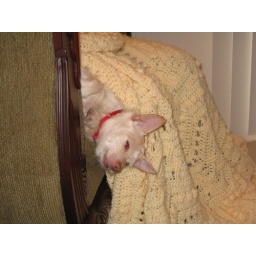
Dmitri mostly sitting in a chair